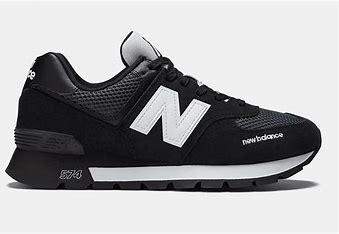
Brand: New
Model: Balance New Balance 574